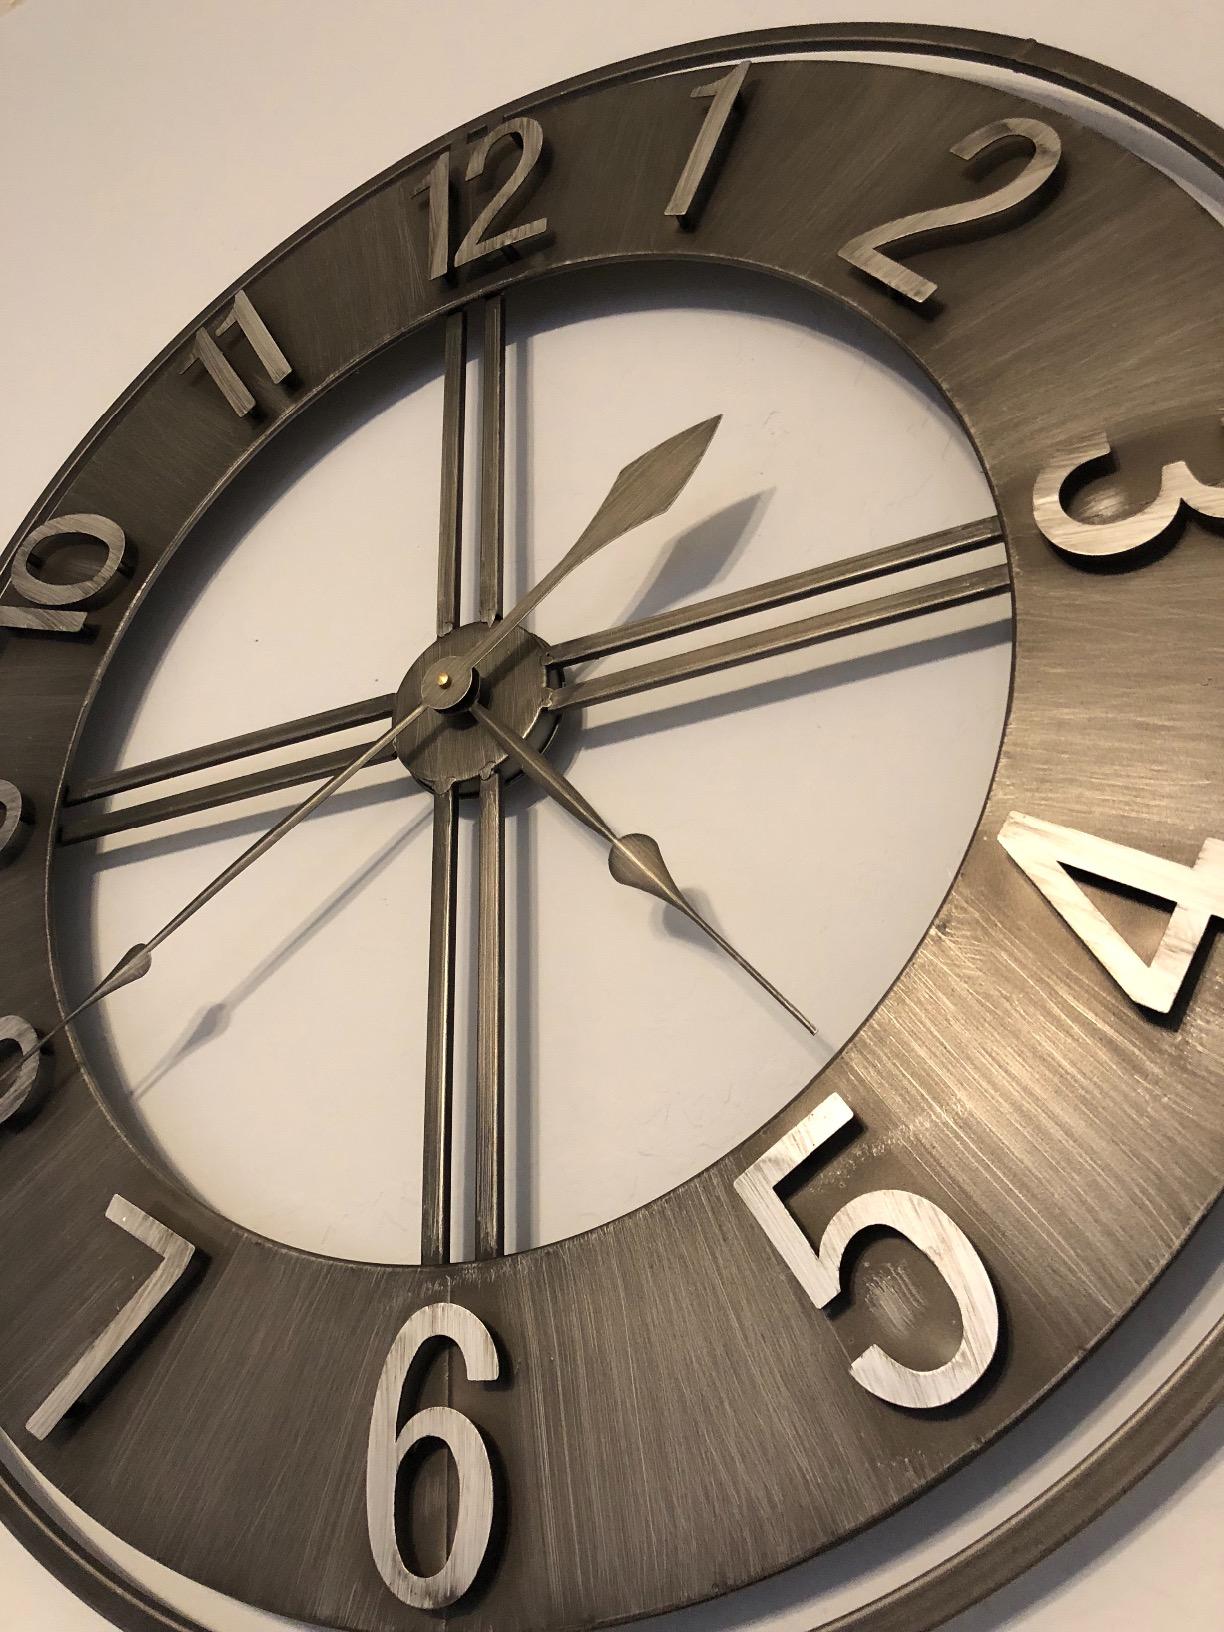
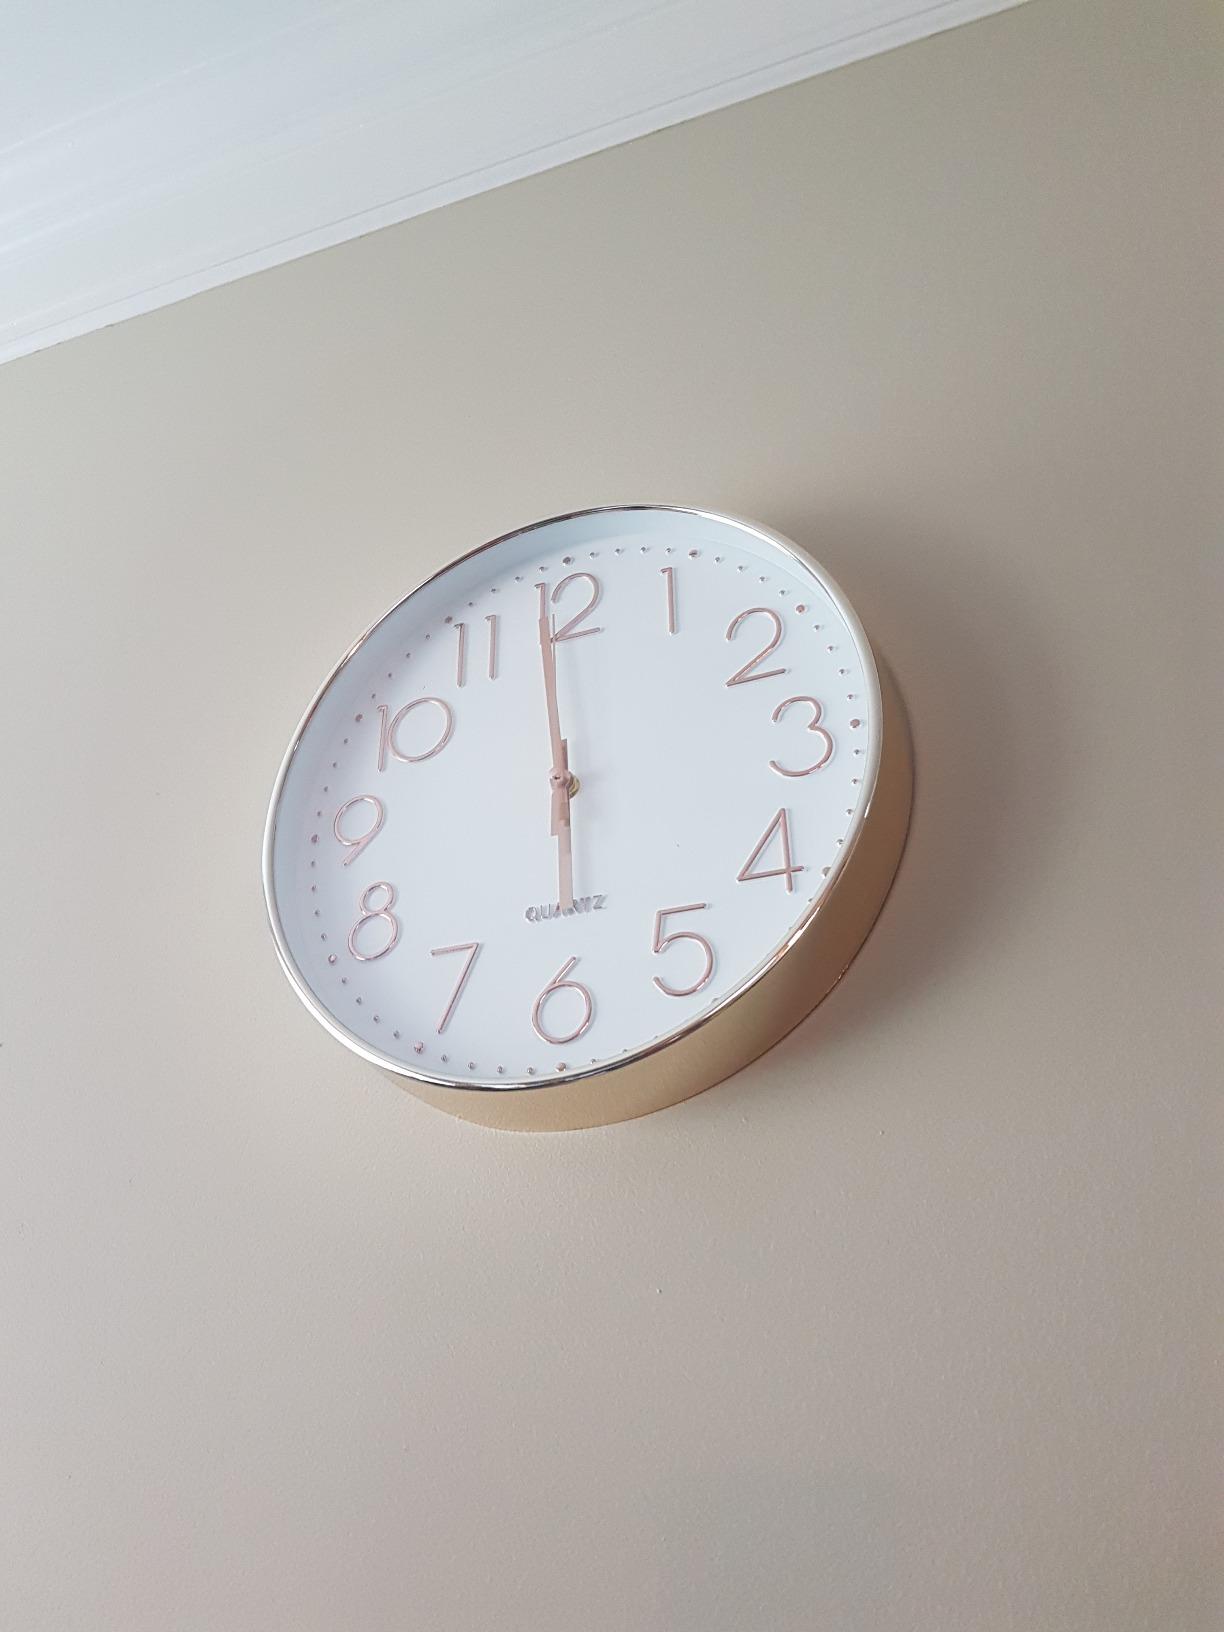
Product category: clock
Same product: no